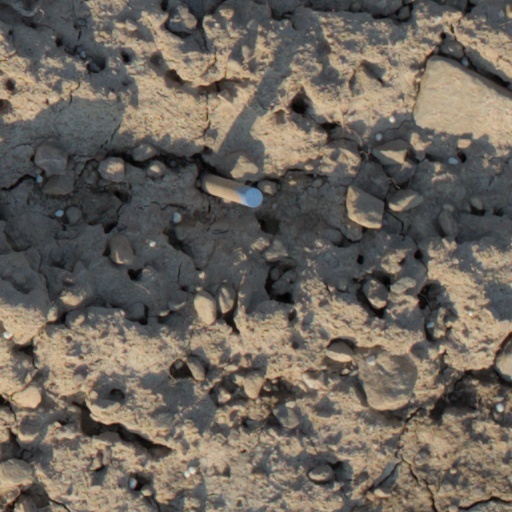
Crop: wheat